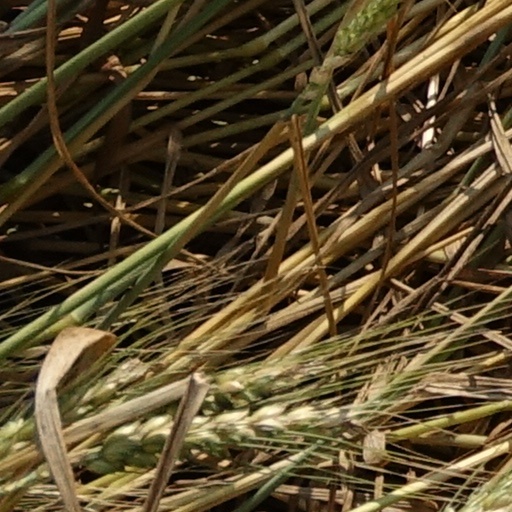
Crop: wheat